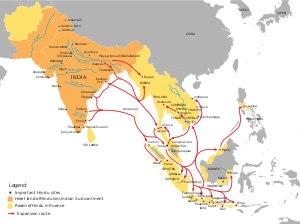
Une définition de l'histoire de la construction, qui la distingue de l'histoire de l'architecture, pourrait nous être donnée par Vitruve : elle s'attache à décrire les matériaux que fournit la nature et l'usage qu'on en fait. Il n'y est pas question de l'origine de l'architecture, mais bien de celle des bâtiments, ainsi que de la manière dont on est parvenu à donner à l'art de bâtir les développements et le degré de perfection où nous le voyons aujourd'hui. Le champ de l'histoire de la construction s'est constitué dans certains pays comme un domaine d'étude universitaire à part entière.